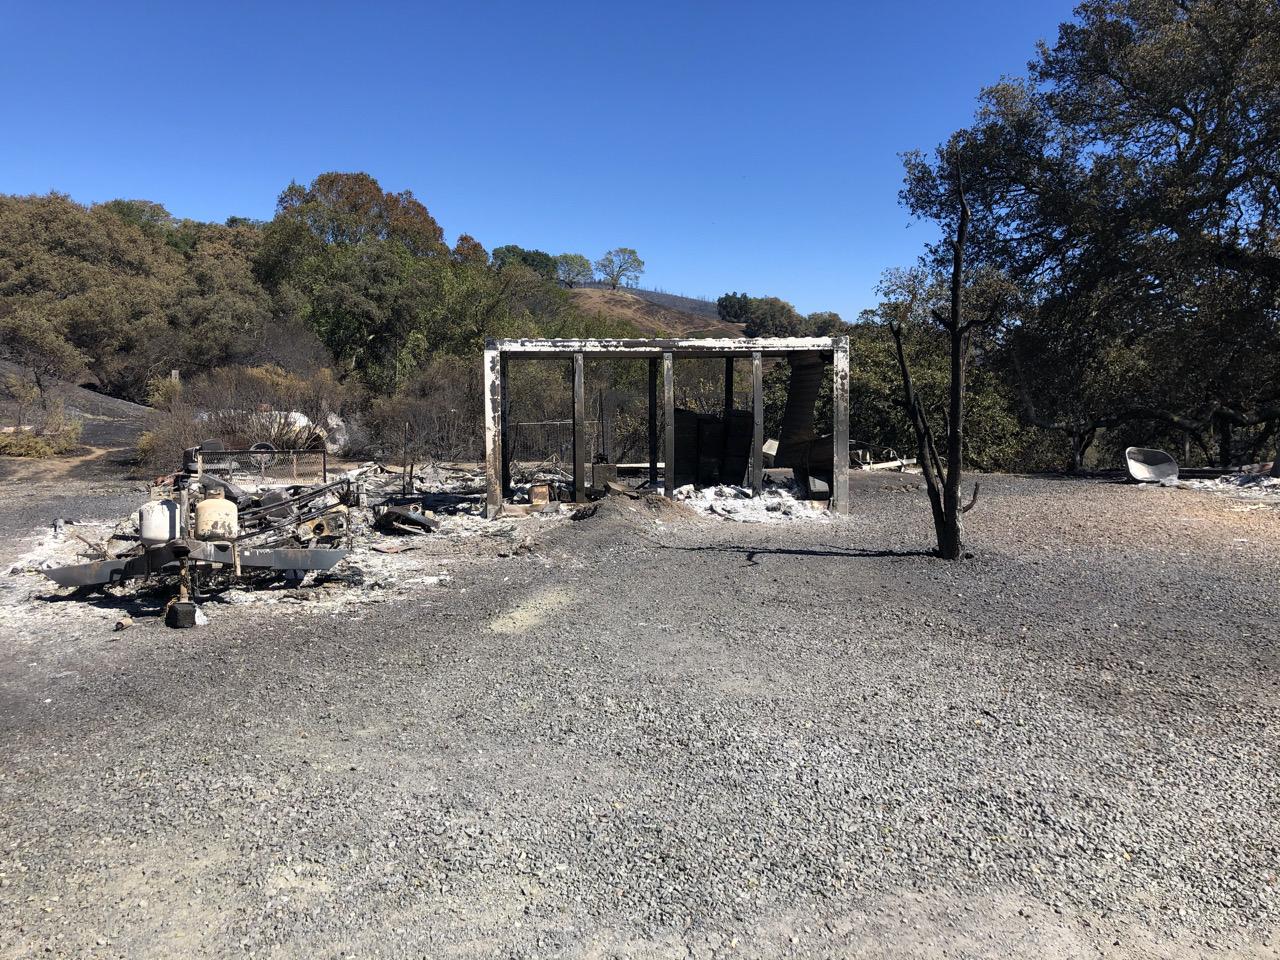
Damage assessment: destroyed